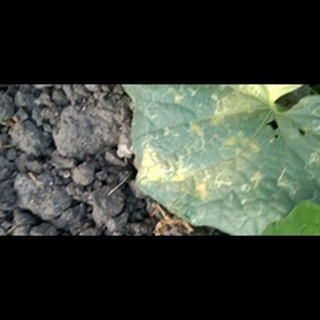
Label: diseased_cucumber